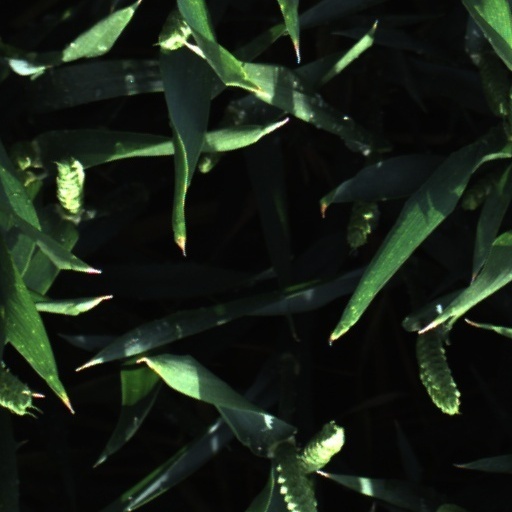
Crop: wheat